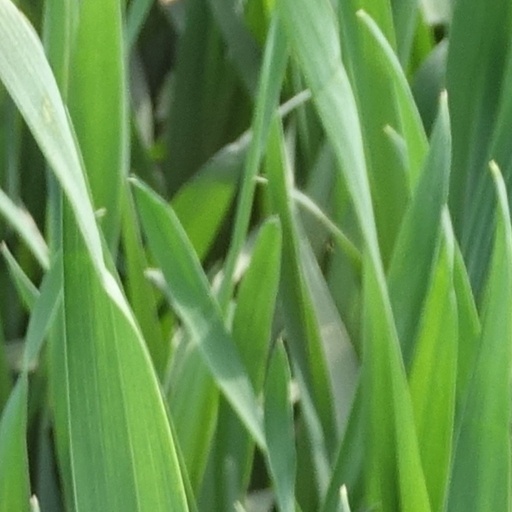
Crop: wheat